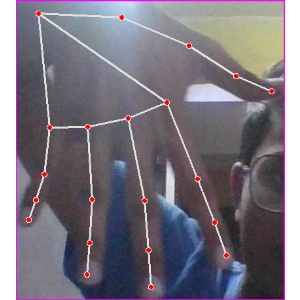
अक्षर: ढ